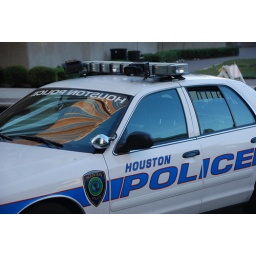
License plate reading cameras on the roof in front of the overhead lights. Identifies wanted vehicles through automation.